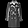
Label: Coat